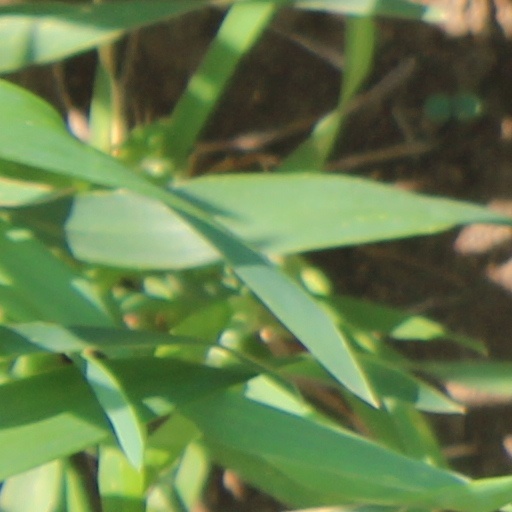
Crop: wheat